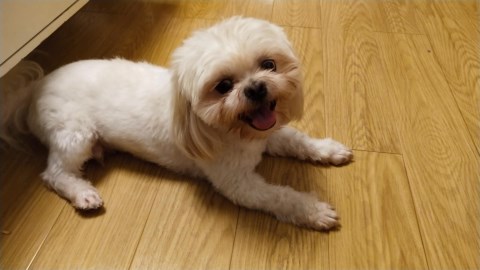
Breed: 361-n000123-Shih_Tzu